Coyolxāuhqui

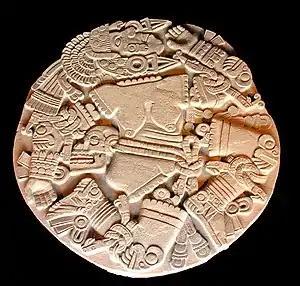
Disk depicting a dismembered Coyolxāuhqui, which was found during construction in 1978 in Mexico City. Its discovery led to the excavation of the Huēyi Teōcalli.

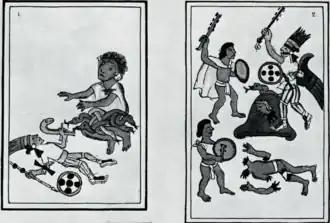

In Aztec religion, ("Painted with Bells") is a daughter of the goddess ("Serpent Skirt"). She was the leader of her brothers, the ("Four Hundred Huītznāhua"). She led her brothers in an attack against their mother, , when they learned she was pregnant, convinced she dishonored them all. The attack is thwarted by 's other brother, Huītzilōpōchtli, the national deity of the Mexica.